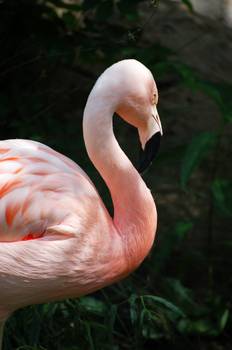
Label: No Watermark